History of a Six Weeks' Tour

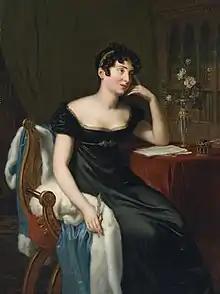
Comparing the liberal Lady Morgan to the writer of "History of a Six Weeks' Tour", the "Blackwood's Magazine" reviewer favoured the writer of the "Tour", apparently missing the liberal themes in Mary Shelley's writing.

"History of a Six Weeks' Tour" is part of a liberal reaction to recent history: its trajectory begins with a survey of the devastation of the Napoleonic Wars and ends by celebrating the sublime in nature. William Wordsworth's 1850 "The Prelude" and the third canto of Byron's "Childe Harold's Pilgrimage" follow a similar course. As Moskal explains, "nature is troped as the repository of a sublimity, once incarnated in Napoleon, that will re-emerge in politics". The book is therefore not only a liberal political statement but also a Romantic celebration of nature.